Fauna of Saskatchewan

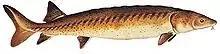
Lake sturgeon ("Acipenser fulvescens")

Typical reptiles in the Mixed Grassland ecoregion are the horned lizard ("Phrynosoma"), common garter snake ("Thamnophis sirtalis"), common snapping turtle ("Chelydra serpentina"), and prairie rattlesnake, and western painted turtle ("C. p. bellii"). The leopard frogs ("Rana pipiens") and chorus frogs ("Pseudacris") are typical amphibians of the Grasslands National Park.